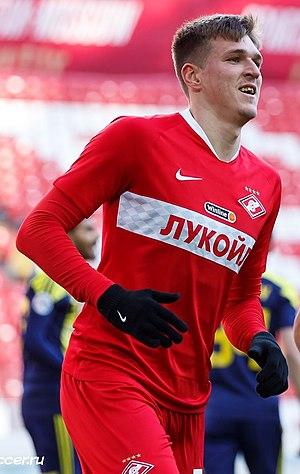
Aleksandr Sergueïevitch Sobolev est un footballeur russe né le 7 mars 1997 à Barnaoul. Il évolue au poste d'attaquant au Spartak Moscou.